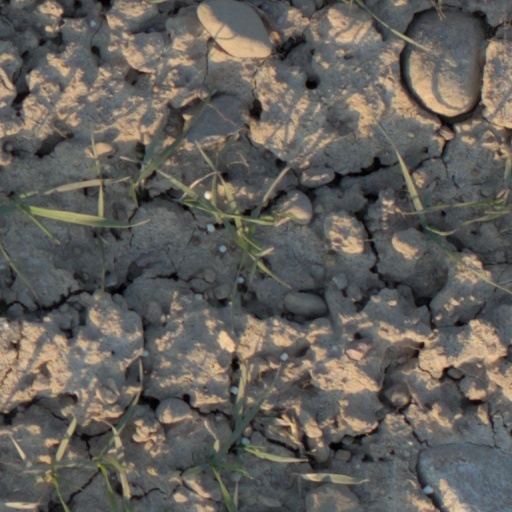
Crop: wheat